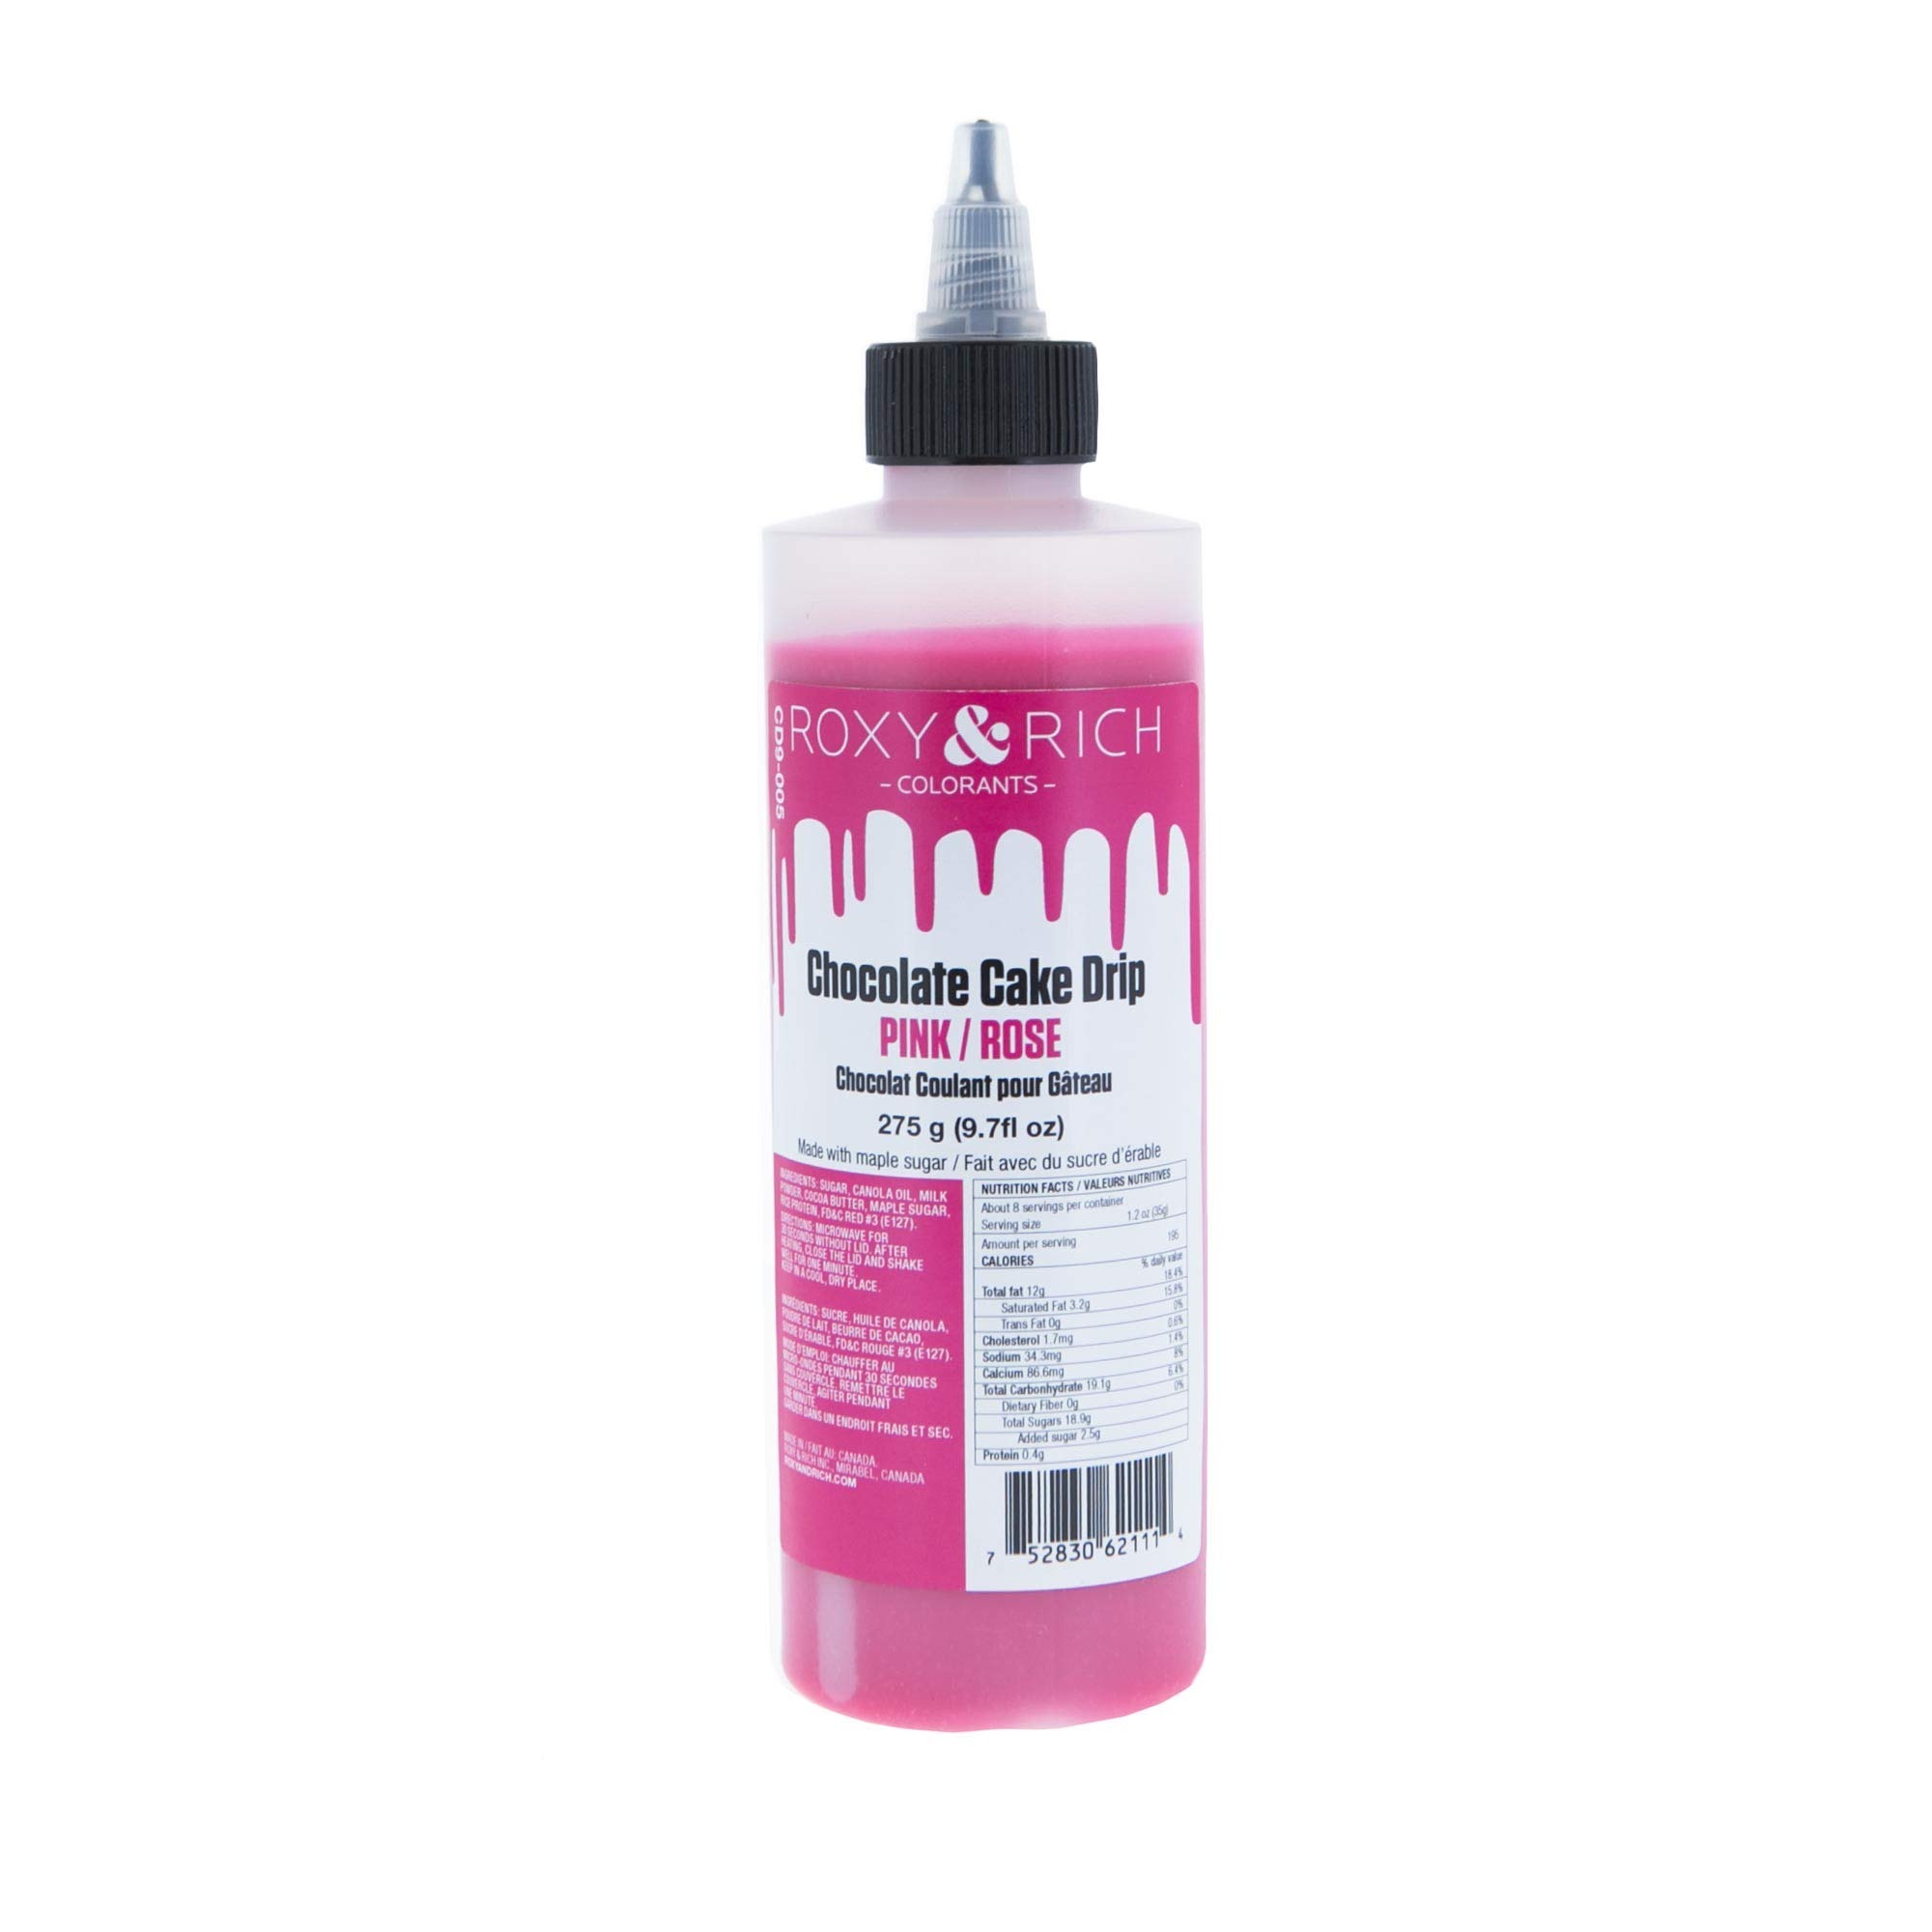
Item Name: Roxy and Rich Chocolate Cake Drip 275 Grams, Pink
Bullet Point 1: Free of palm oils
Bullet Point 2: Nut free, gluten free, lactose free, vegetarian
Bullet Point 3: FDA, EU and Canada health approved
Bullet Point 4: 100-percent edible
Bullet Point 5: Ready in 30 seconds; easy to use and to apply
Product Description: <b>Roxy and Rich Chocolate Cake Drip</b><br><br>Made without any palm oil or by-products, ready in 30 seconds and easy to use, Roxy & Rich Chocolate Cake Drip can be used on cakes, as paint on butter cream, and for much more. <li>Free of palm oils <li>Nut free <li>Gluten free <li>Lactose free <li>Vegetarian <li>100-percent edible <li>Ready in 30 seconds <li>Easy to use and to apply<br><br>Made in Canada<br><br> <b>Usage:</b><br> Frost your cake and let it sit in the fridge for 1 hour to allow the Chocolate Cake Drip to harden faster.<br> To apply Roxy & Rich’s Cake Drip, remove the seal and the lid, and heat for 30 seconds in the microwave.<br> Put the lid back on and shake for approximately 1 minute until completely smooth.<br> Once the topping is complete, let your creation sit in the fridge at least 1 hour to allow the Chocolate Drip to harden.
Value: 9.7003
Unit: Ounce

Price: 21.34